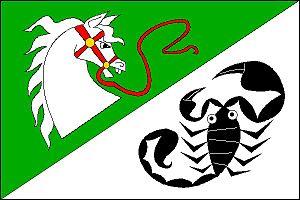
Nehodiv est une commune du district de Klatovy, dans la région de Plzeň, en République tchèque. Sa population s'élevait à 69 habitants en 2017.